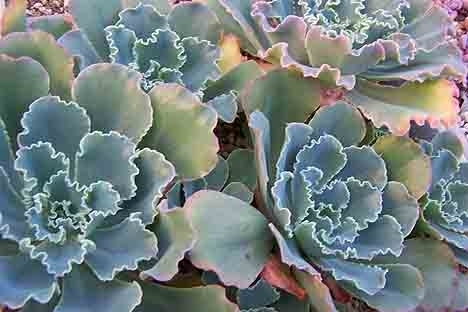
Texture: frilly